Geology of Yorkshire

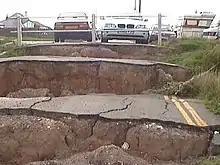
Aldbrough, Holderness. Coastal erosion.

; Flamborough Headland is designated a Heritage Coast. On the other side of the Humber, the chalk formations continue as the Lincolnshire Wolds.